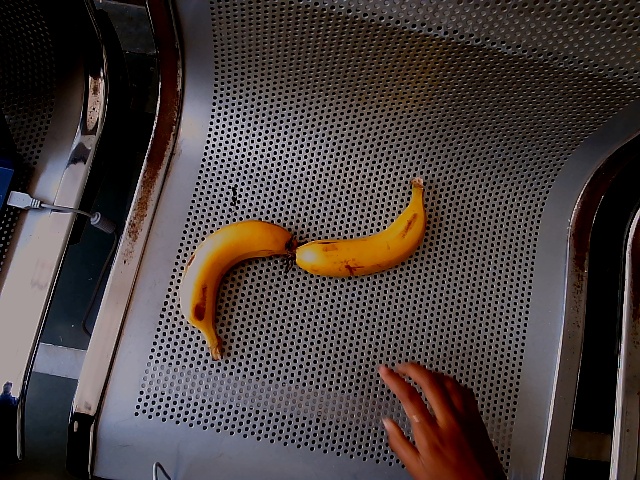
Label: Ripe_Banana